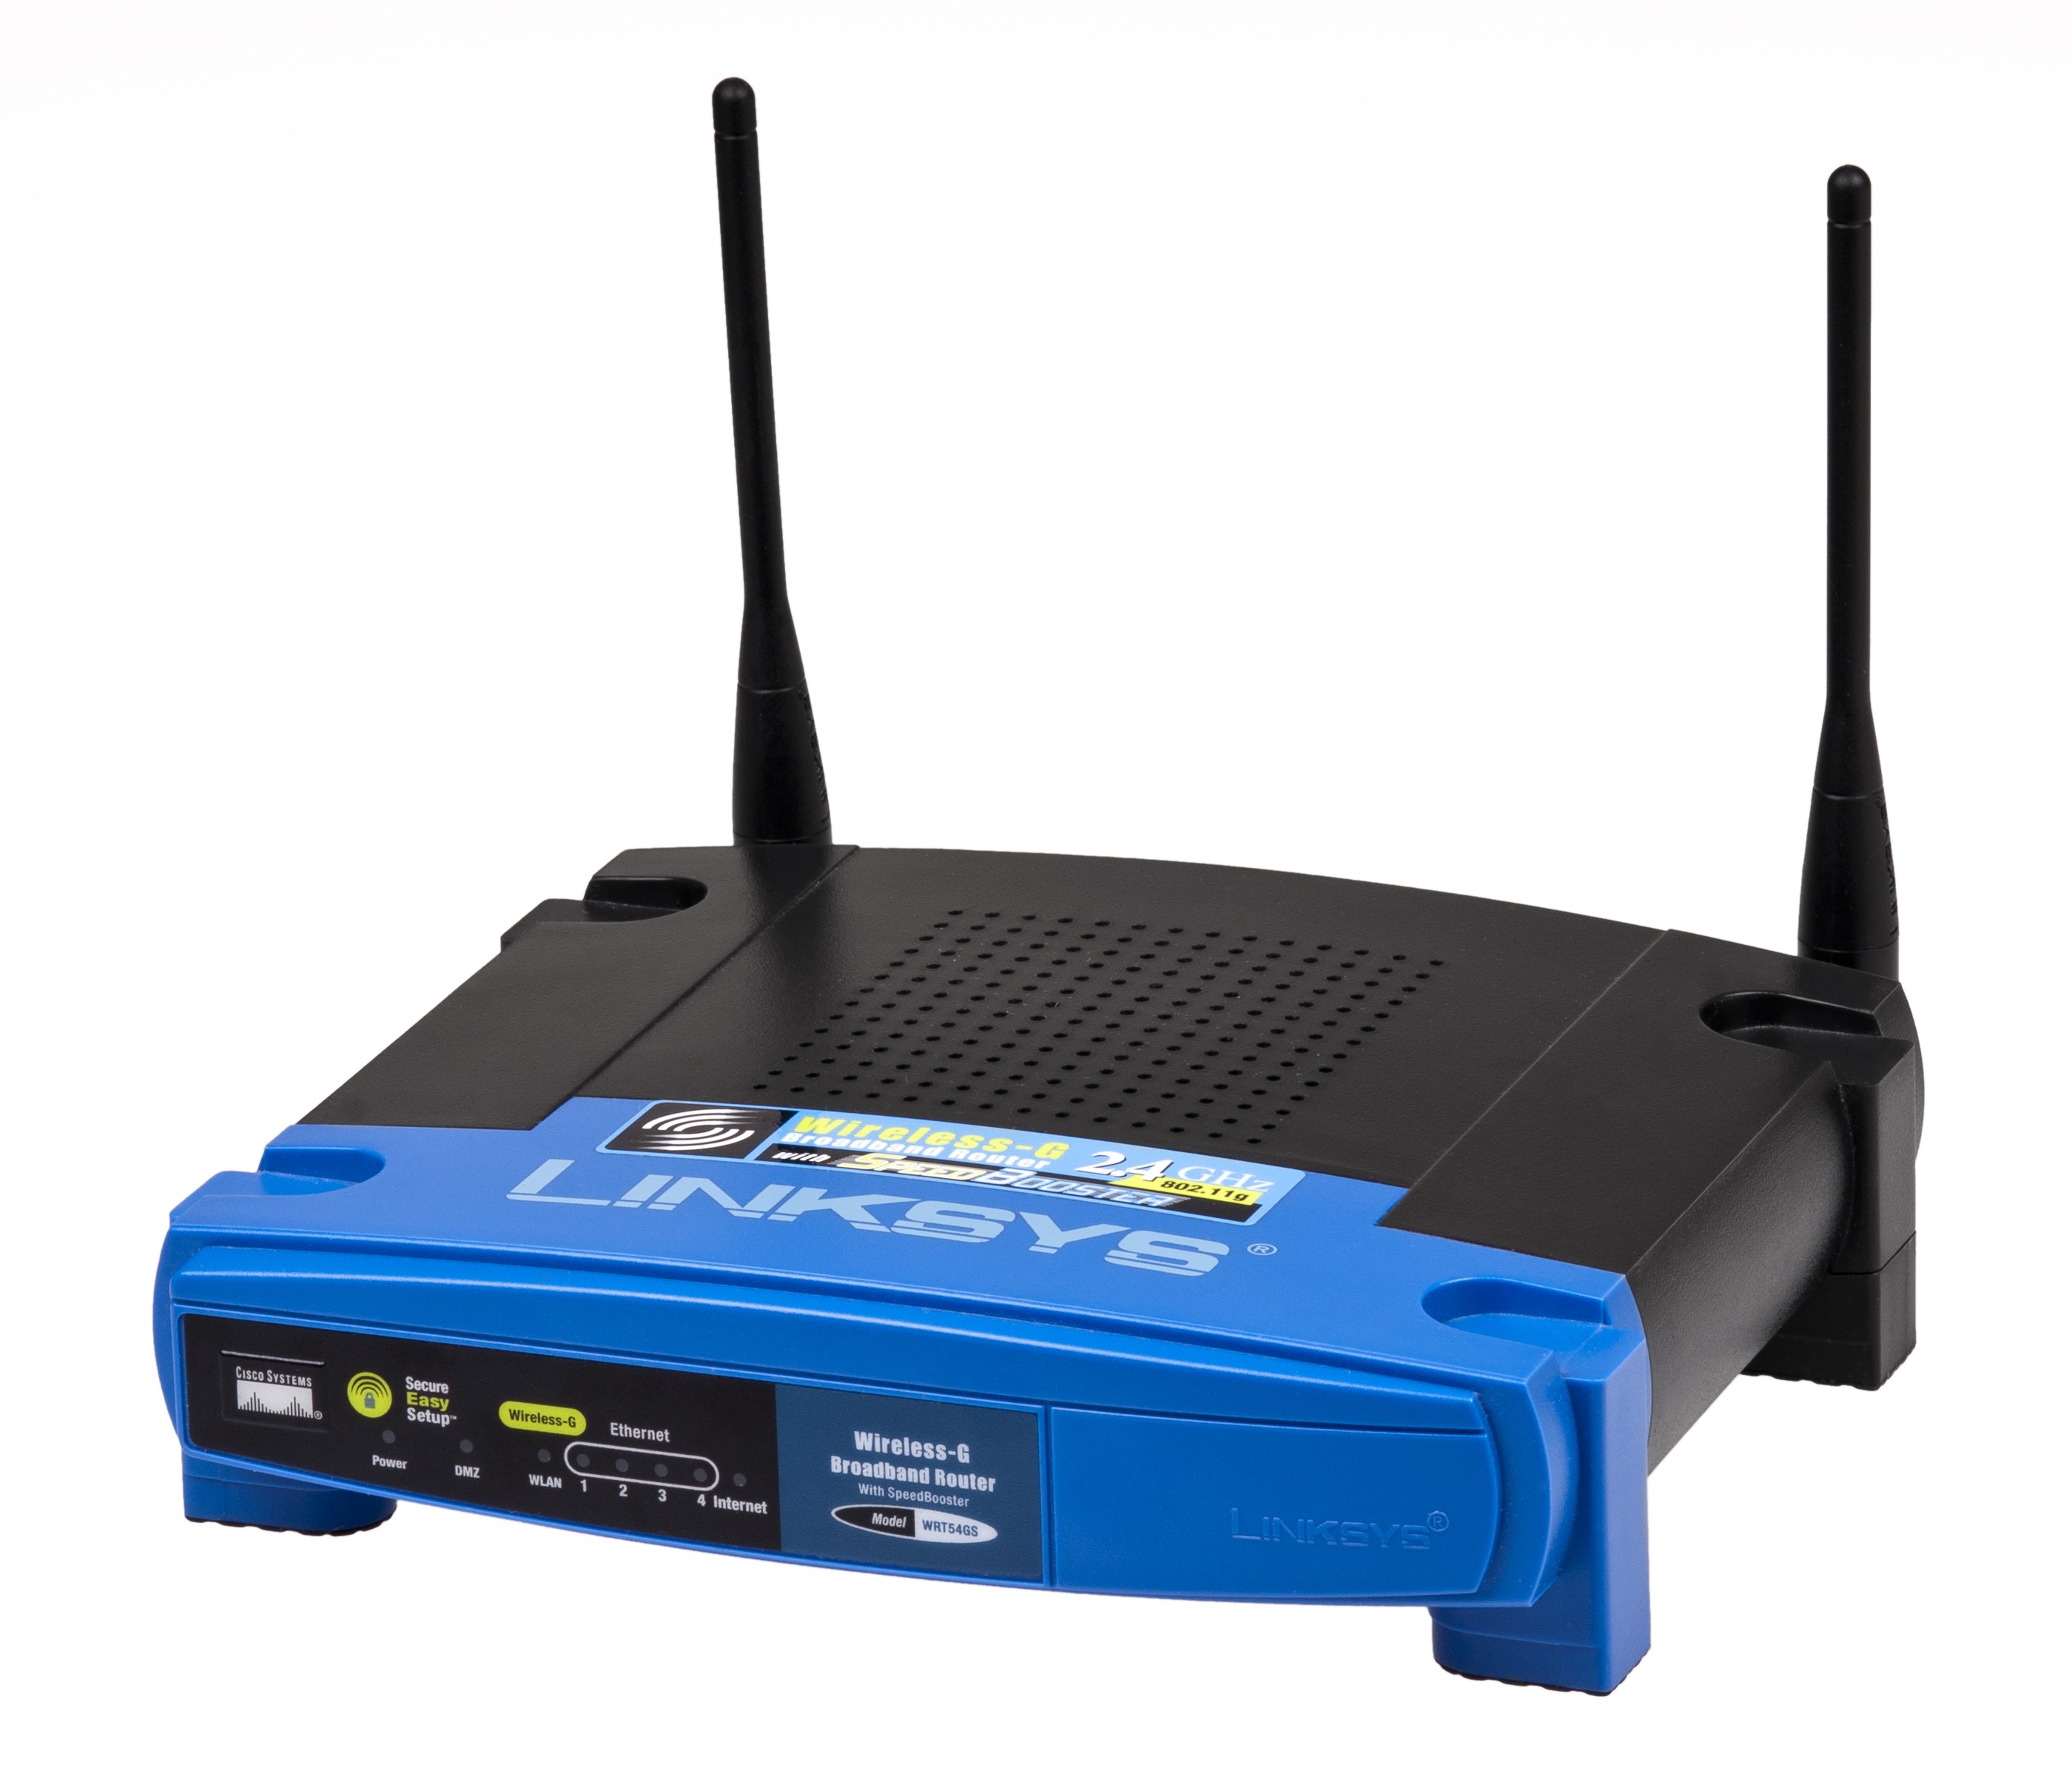
technology, electronics, router, multimedia, wireless, g, electronic device, computer hardware, wireless access point, linksys, wireless router